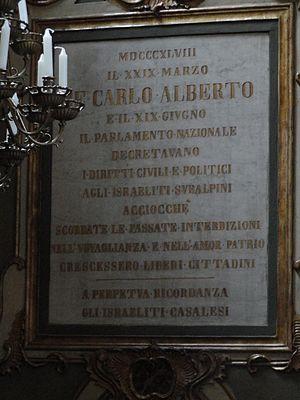
La synagogue de Casale Monferrato est une des plus importantes synagogues baroques du Piémont datant de la fin du XVIᵉ siècle. Elle est située 44 Vicolo Salmone Olper, dans l'ancien ghetto de la ville.